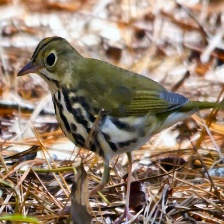
Species: OVENBIRD
Scientific name: SEIURUS AUROCAPILLA